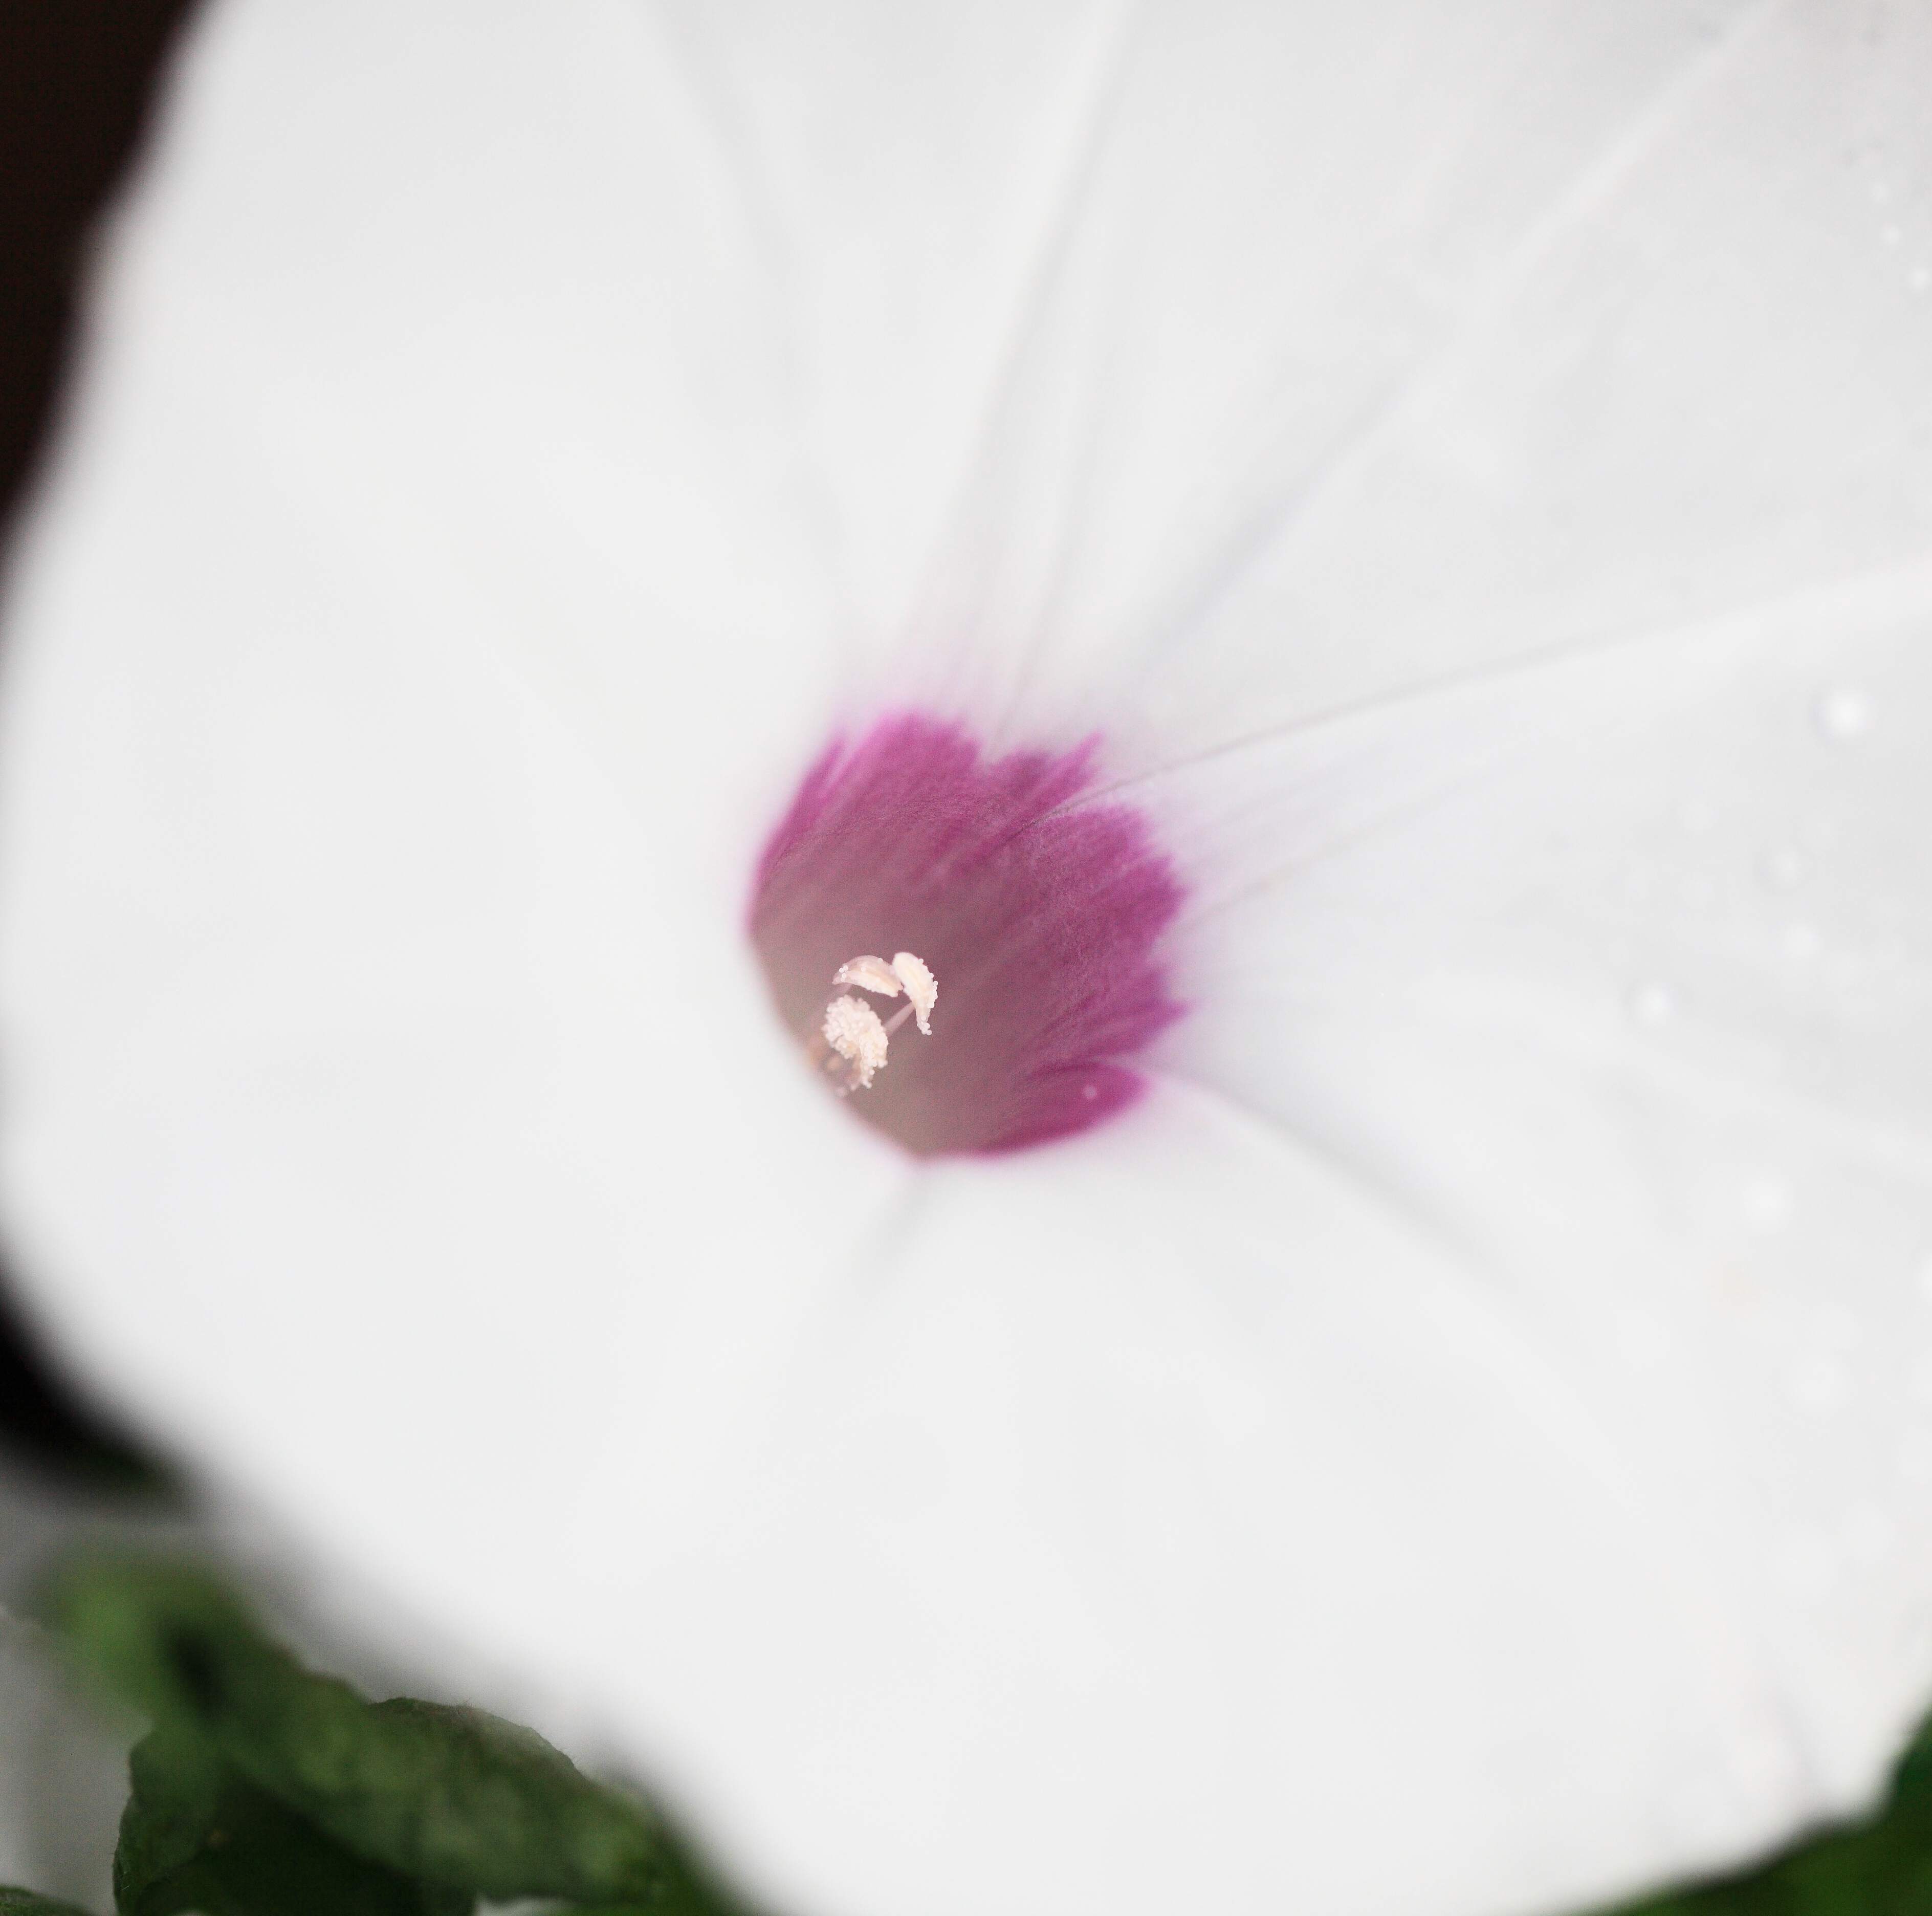
blossom, plant, white, photography, leaf, flower, petal, high, pink, flora, close up, 5d, morningglory, sakura, hires, markii, ipomoea, hi, res, resolution, chiba, macro photography, nil, taxonomy binomial ipomoeanil, flowering plant, land plant, violet family